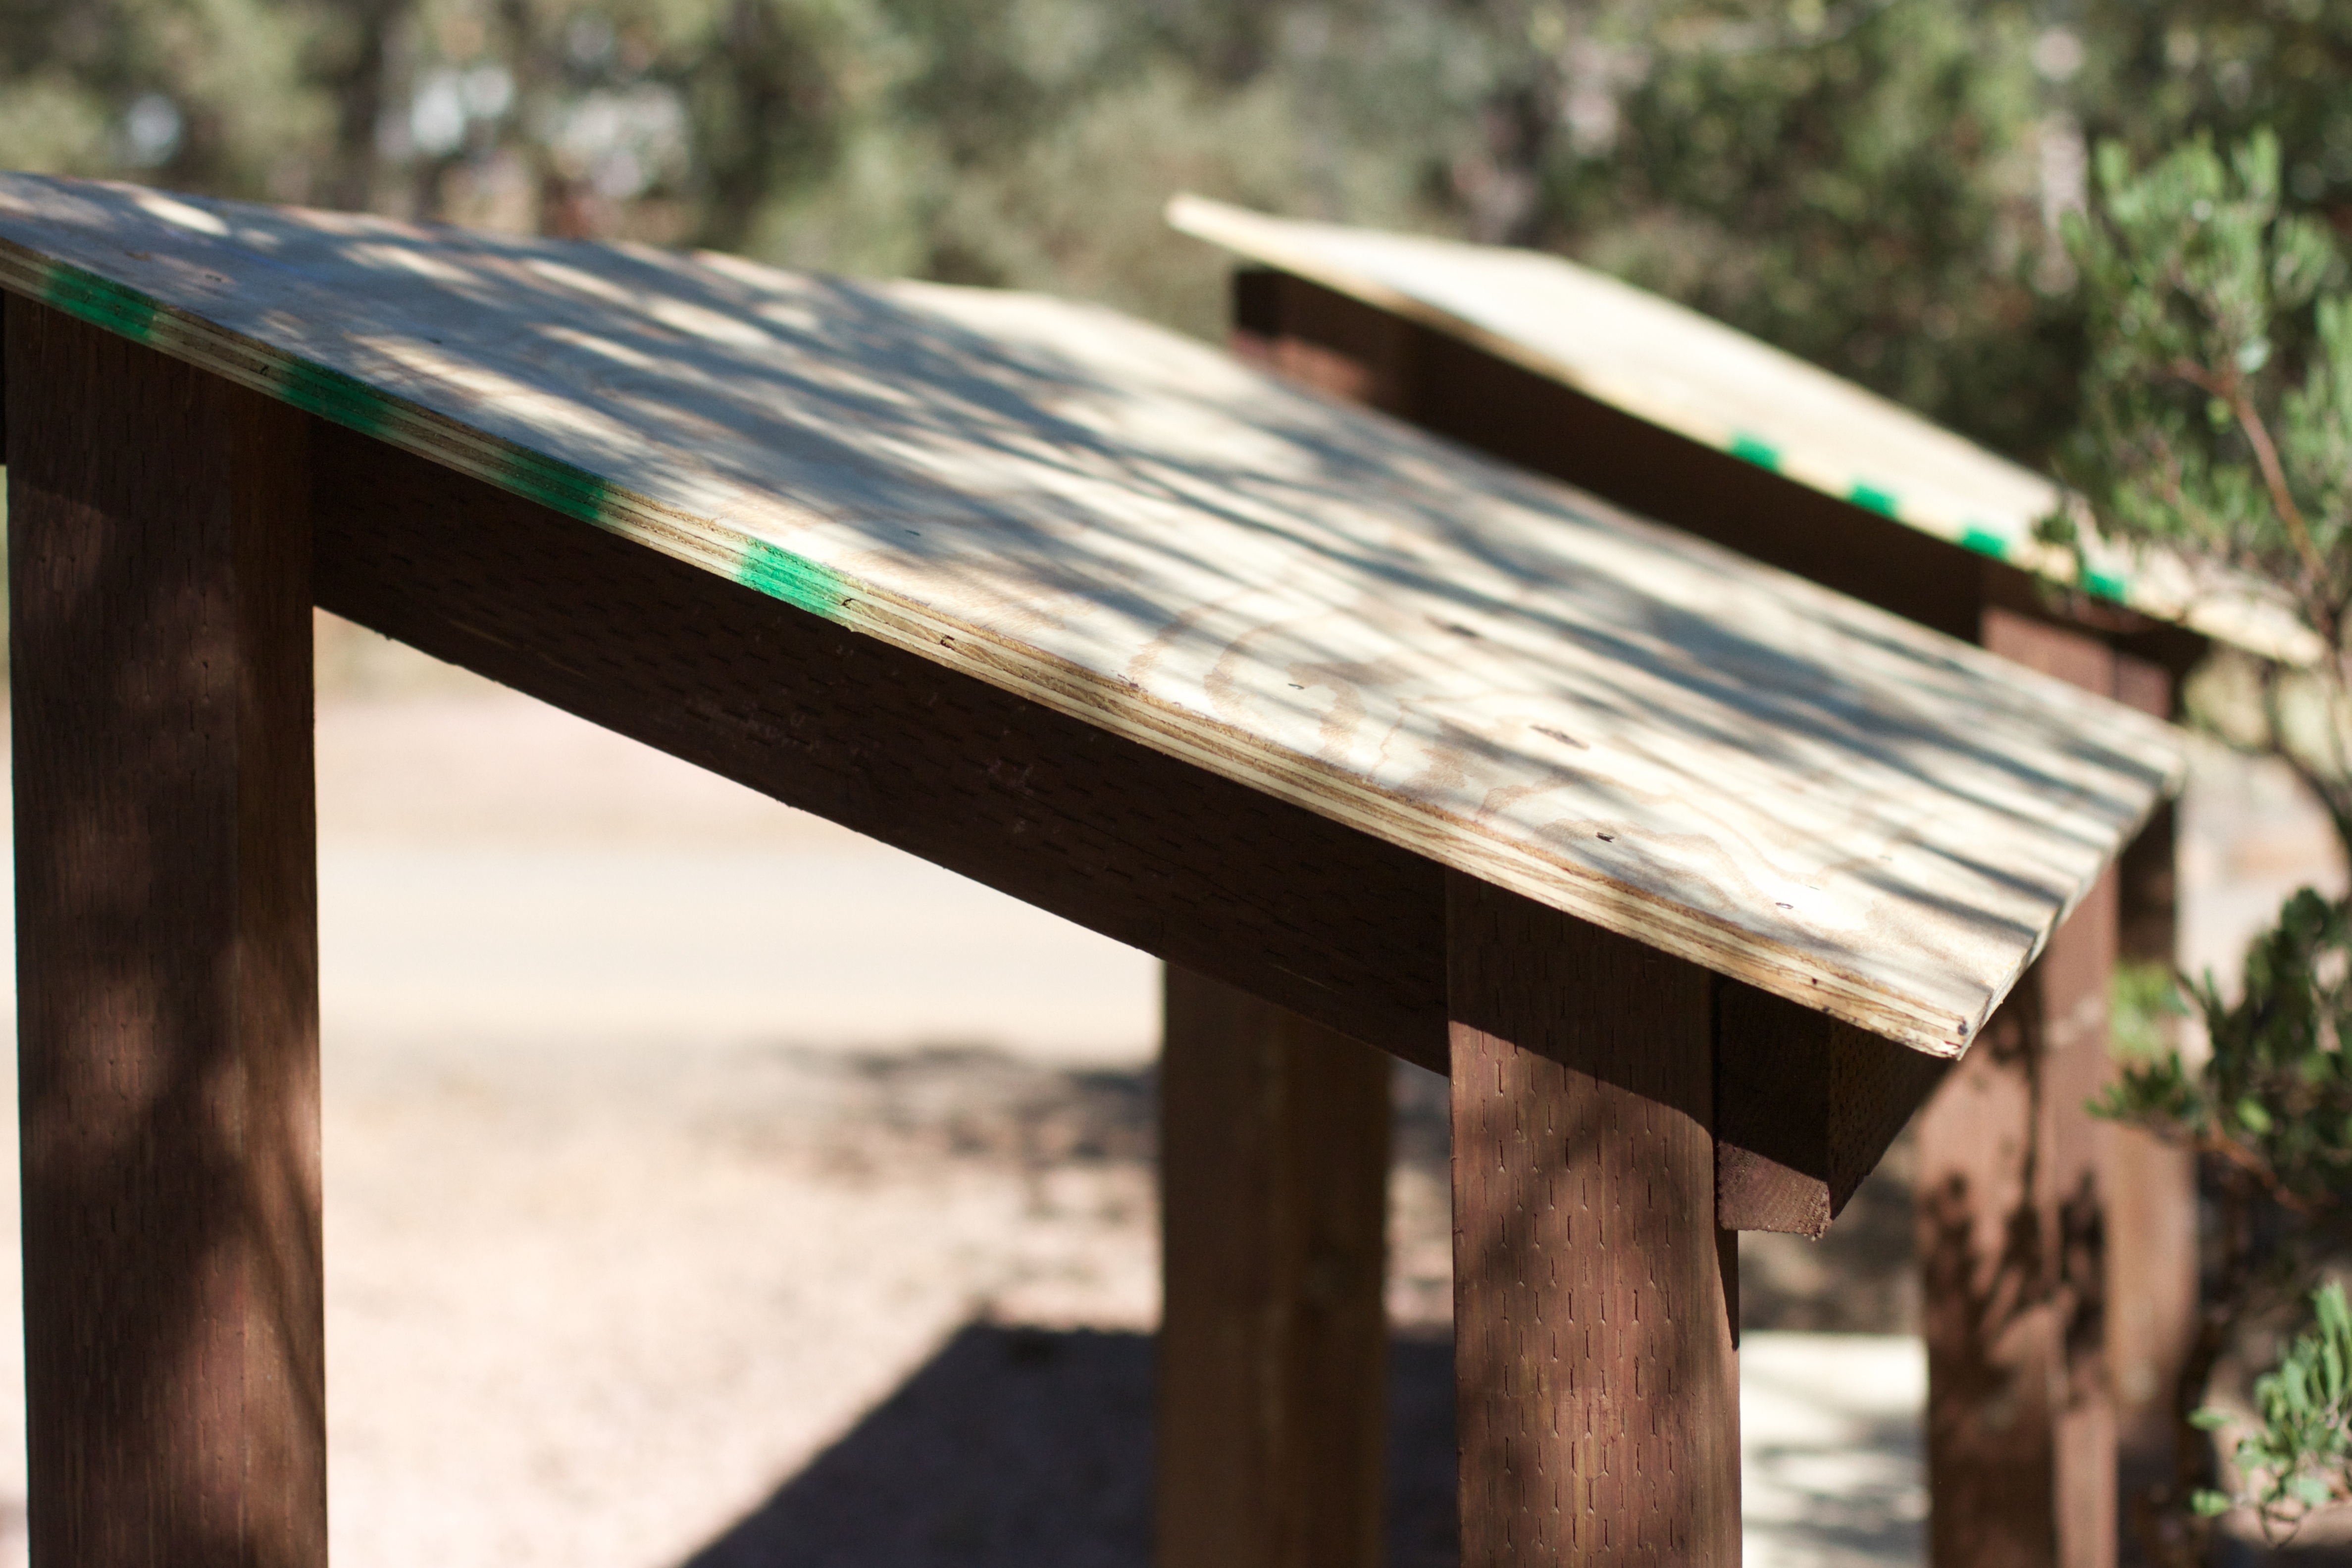
table, wood, bench, green, furniture